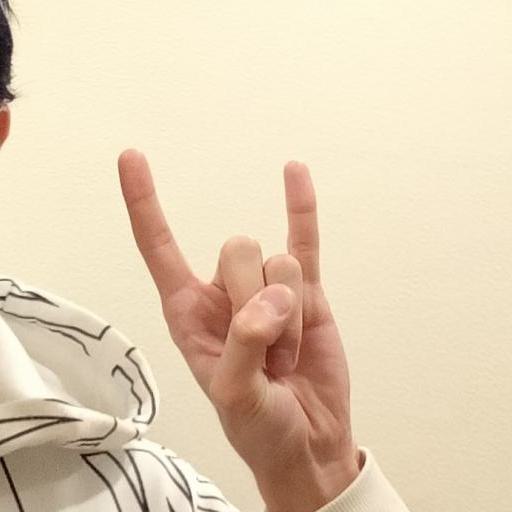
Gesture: rock